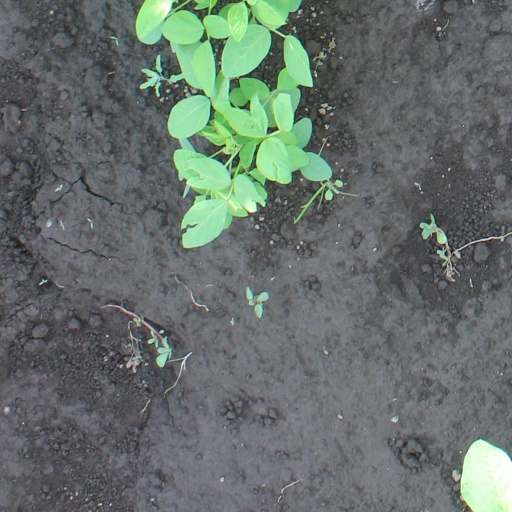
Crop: soybean